In Big Trouble

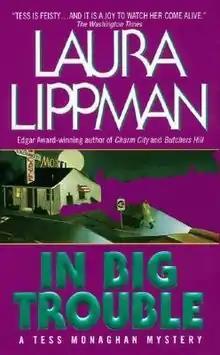
First edition

In Big Trouble is a book written by Laura Lippman and published by Avon Books (owned by HarperCollins) in 1999, which later went on to win the Anthony Award for Best Paperback Original in 2000.